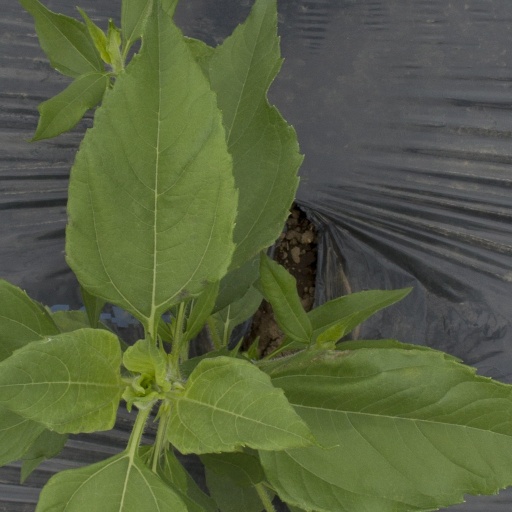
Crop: Jerusalem artichoke